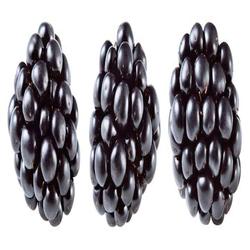
Label: Blackberry